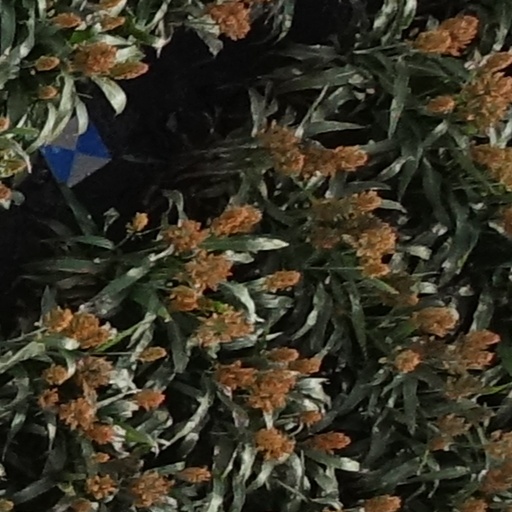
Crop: sorghum